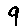
Label: 9